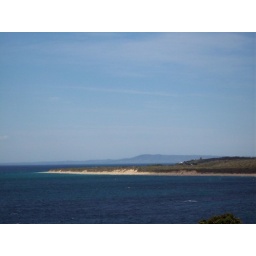
Looking north to the coast a/seat in the back ground